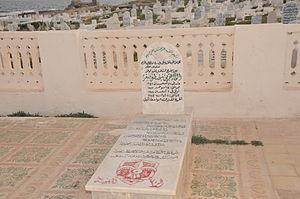
Tombe de Taher Ben Mustapaha Sfar au cimetère marin de Mahdia
Tahar Sfar, né le 15 novembre 1903 à Mahdia et mort le 9 août 1942, est un homme politique tunisien.